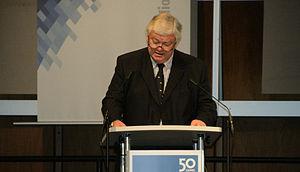
Bodo Hombach, né le 19 août 1952 à Mülheim, est un homme politique allemand appartenant au Parti social-démocrate d'Allemagne.